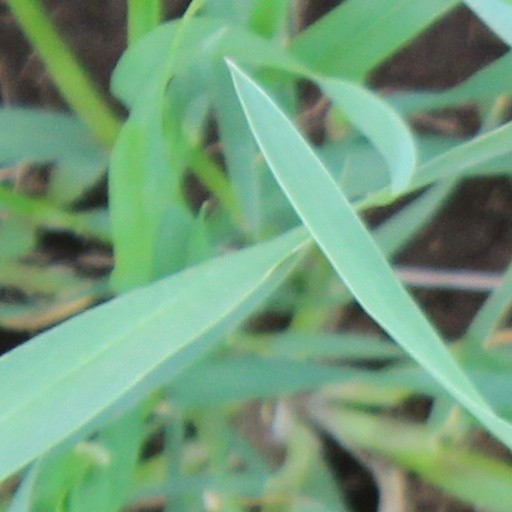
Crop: wheat